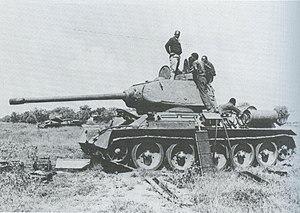
L’histoire de la Somalie peut être, à l'instar des autres États d'Afrique, divisée en période pré-coloniale, coloniale et post-coloniale. Cette dernière est marquée par des troubles ayant fait tomber les institutions somaliennes.